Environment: real
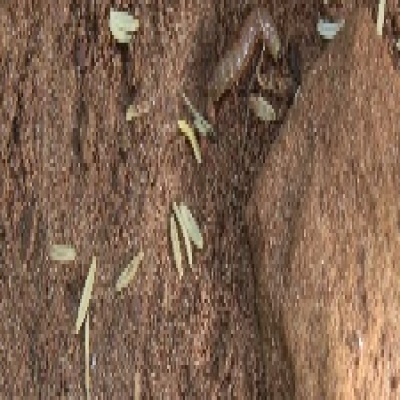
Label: fall_armyworm